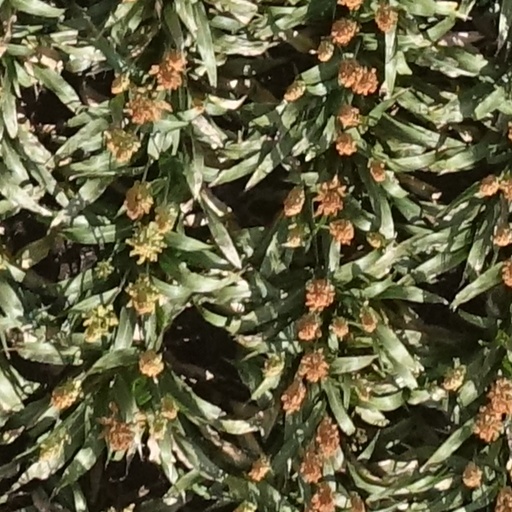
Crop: sorghum